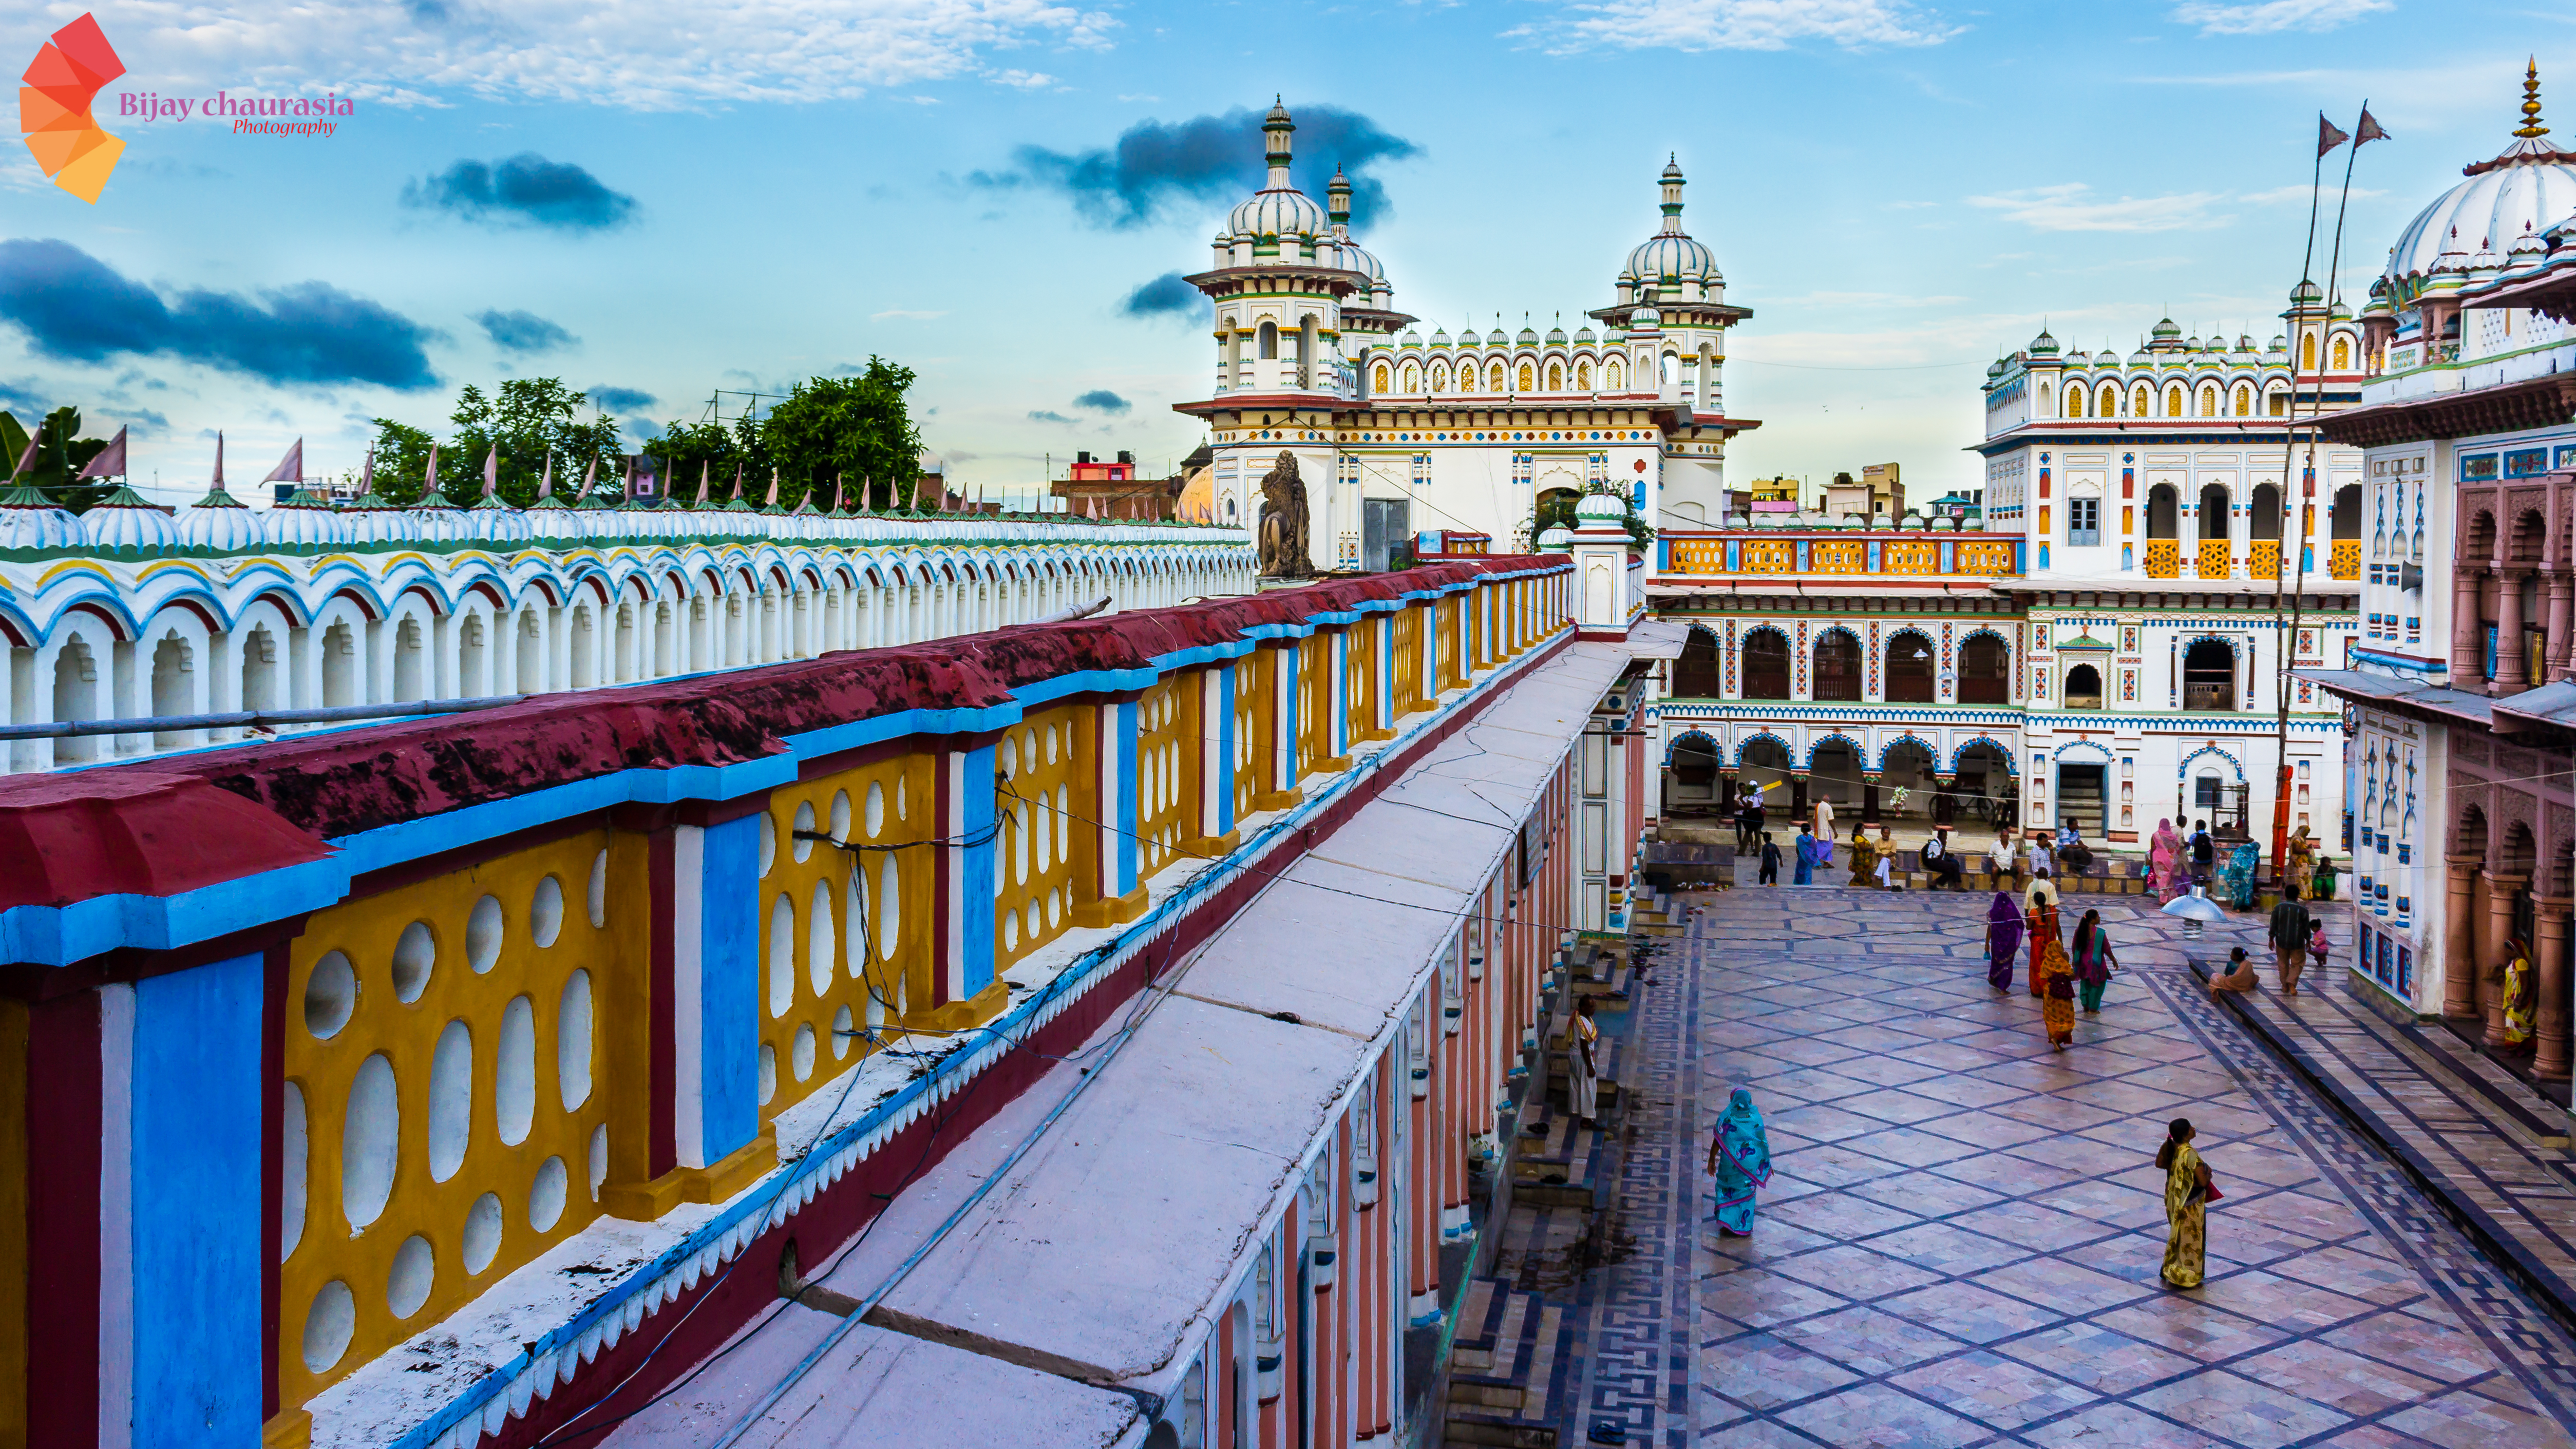
nepal, janaki temple, Janakpur, tourism, landmark, tourist attraction, plaza, sky, city, historic site, building, palace, town square, leisure, facade